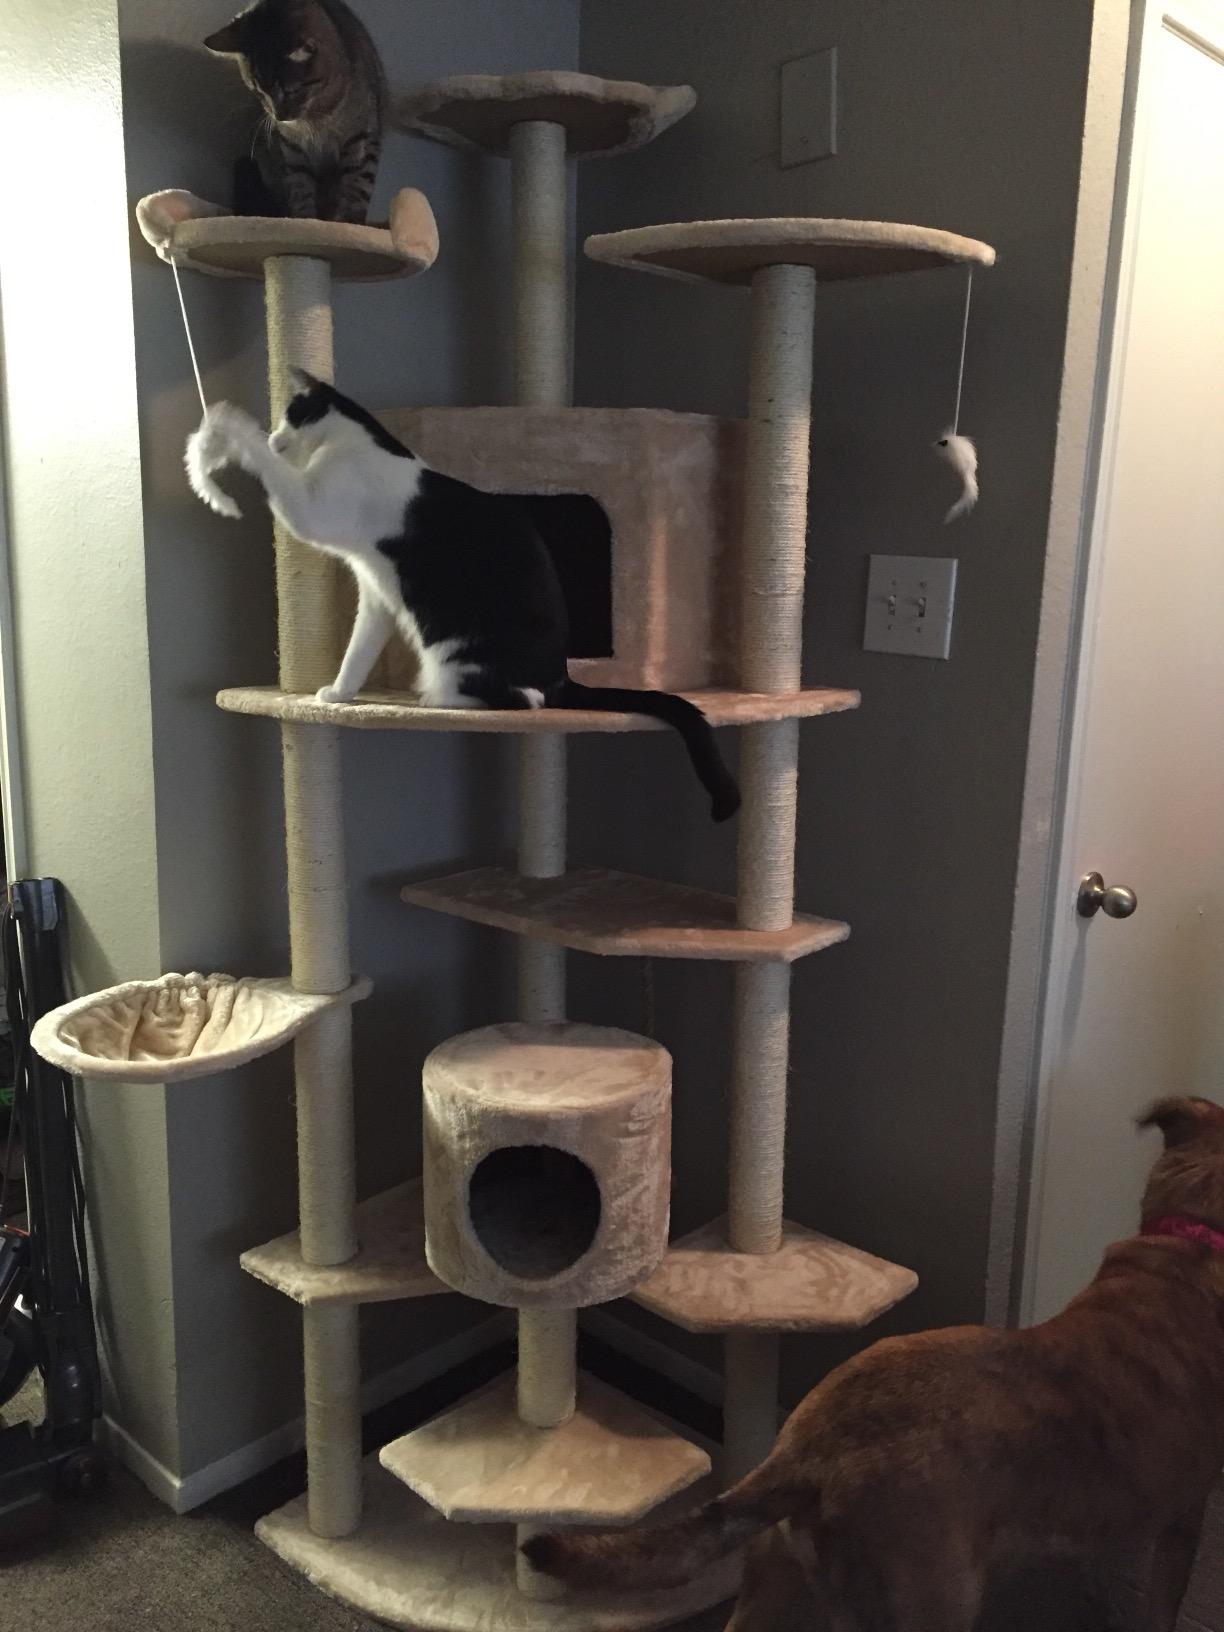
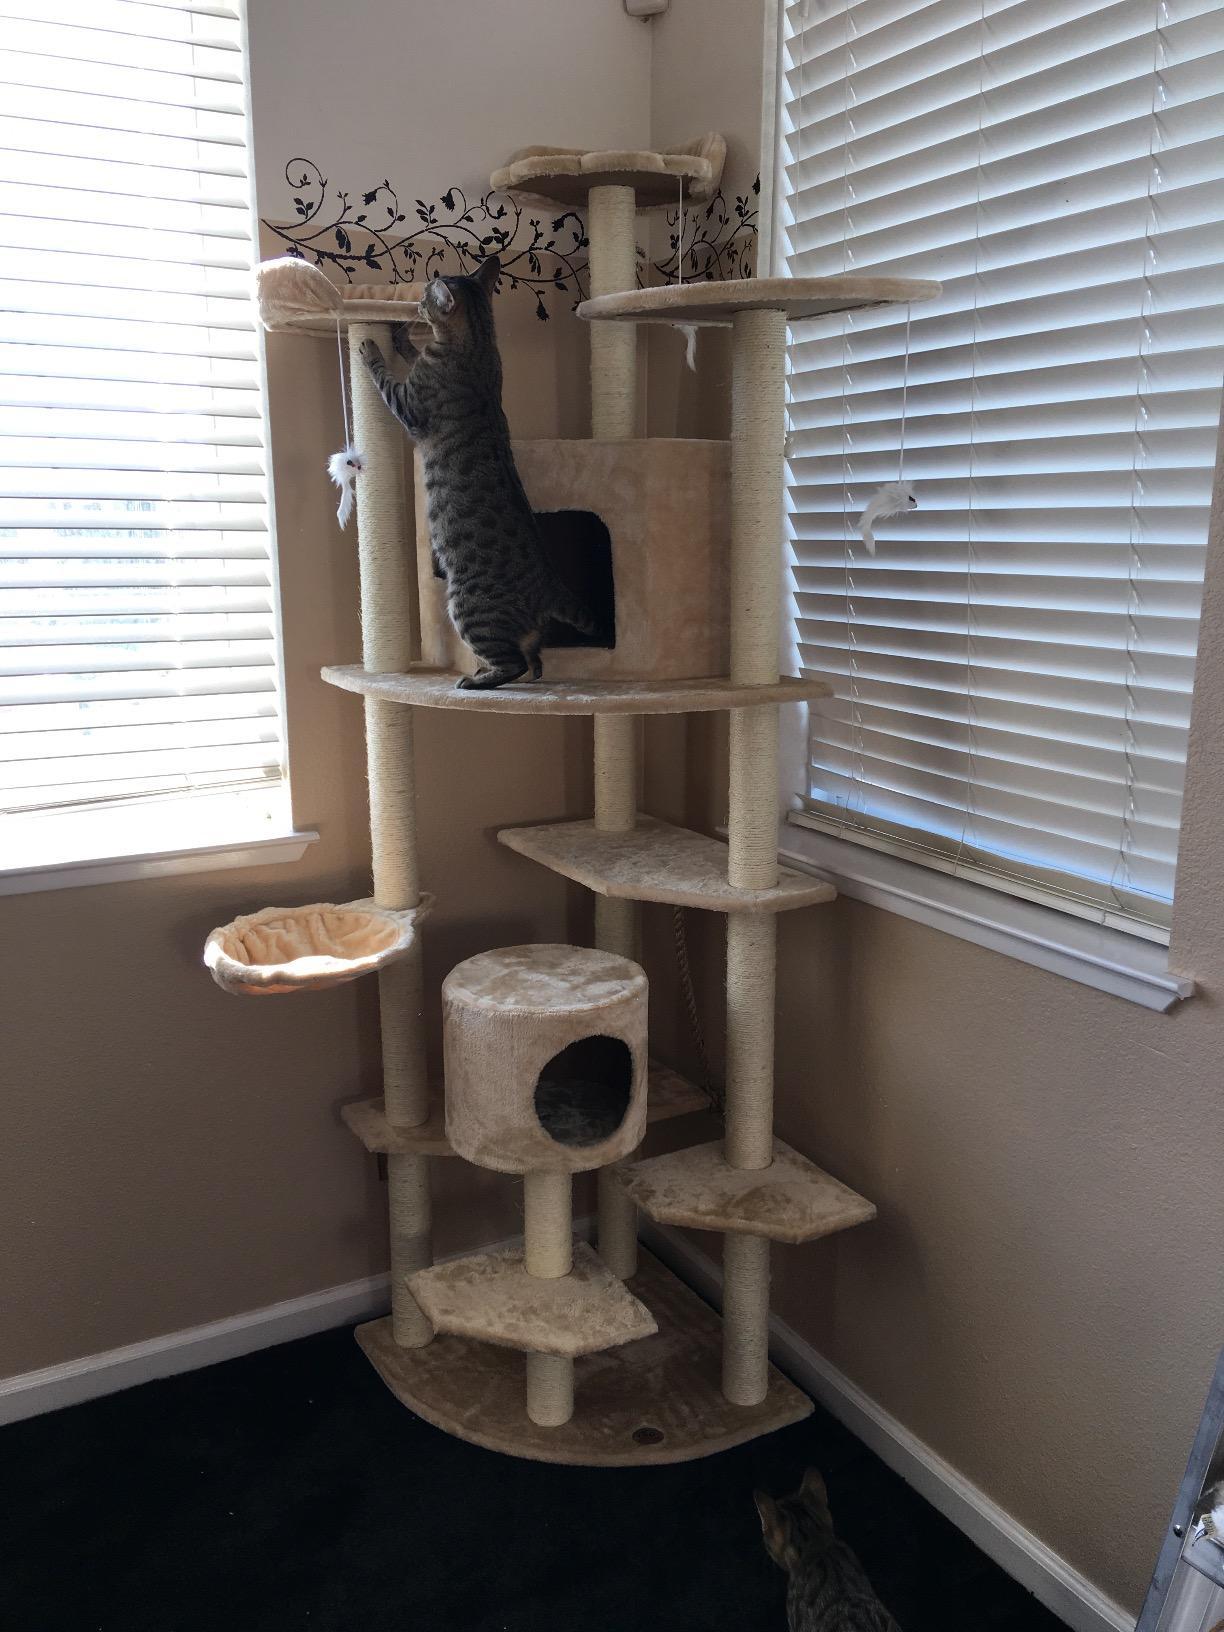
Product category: items_cat tree
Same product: yes